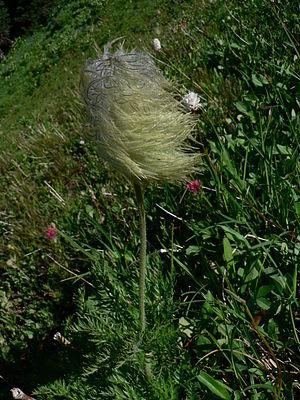
La Pulsatille de l'Ouest est une plante herbacée vivace de la famille des Ranunculaceae. Certaines autorités la considèrent du genre Anemone alors que d'autres la classent dans le genre Pulsatilla.